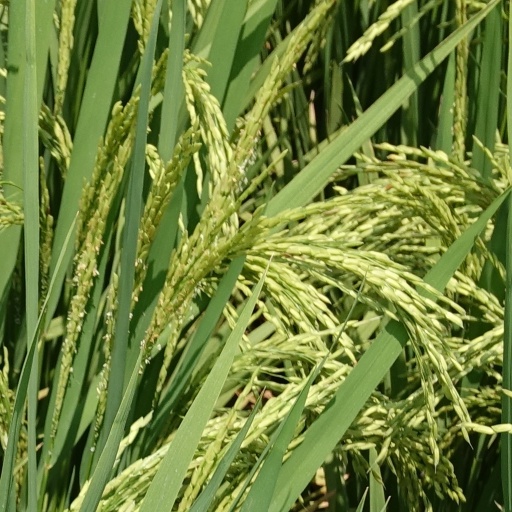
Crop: rice